Craig Lindfield

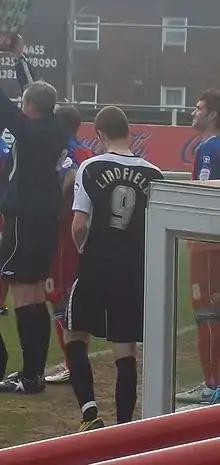
Lindfield with Accrington Stanley in 2009

Craig Anthony Lindfield (born 7 September 1988) is an English semi-professional footballer who plays as a winger for Cymru North club Holywell Town.